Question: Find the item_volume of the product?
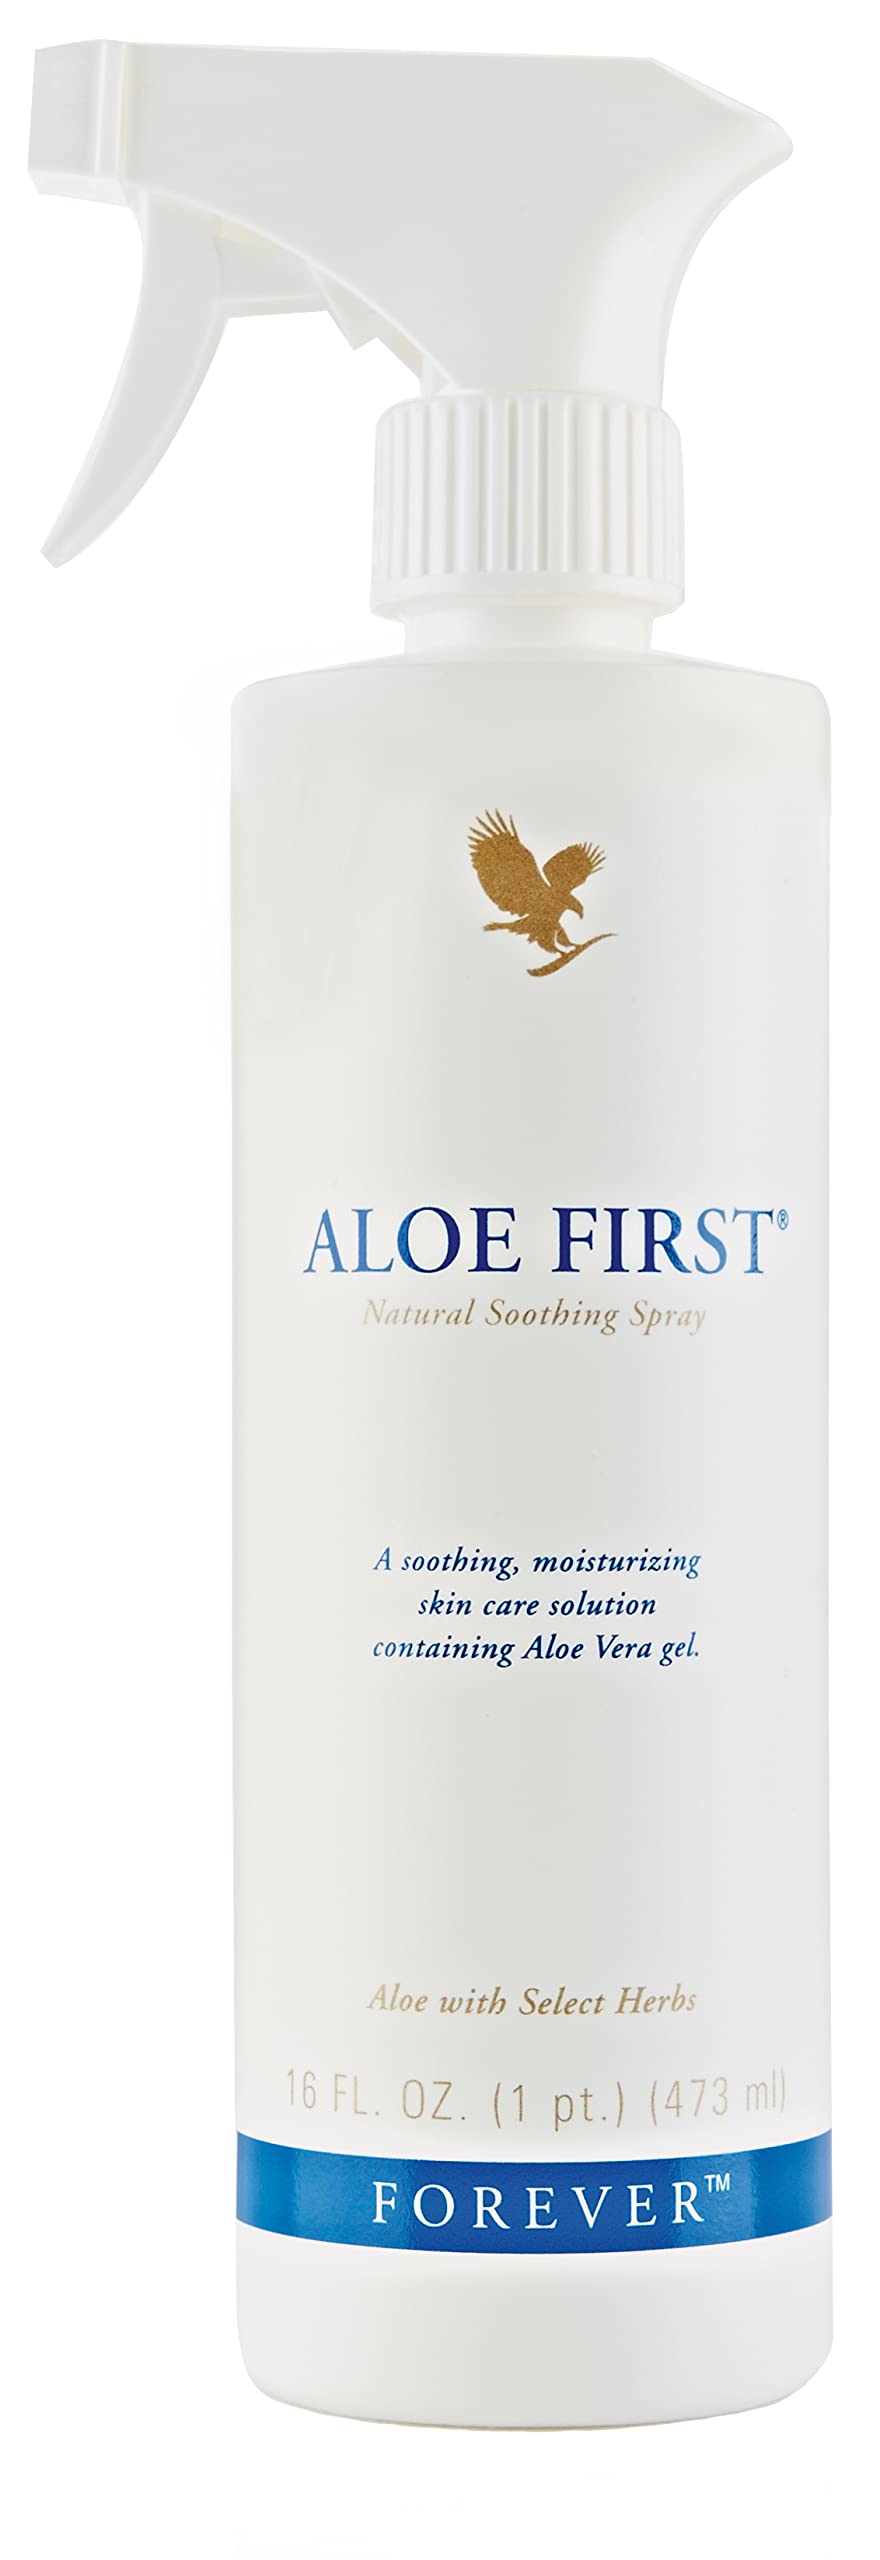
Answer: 16.0 fluid ounce